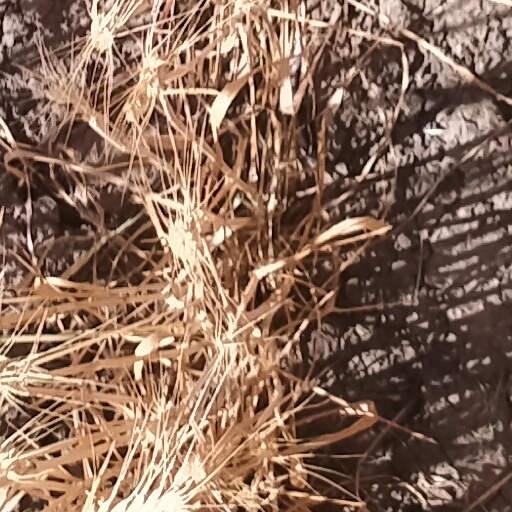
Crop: wheat